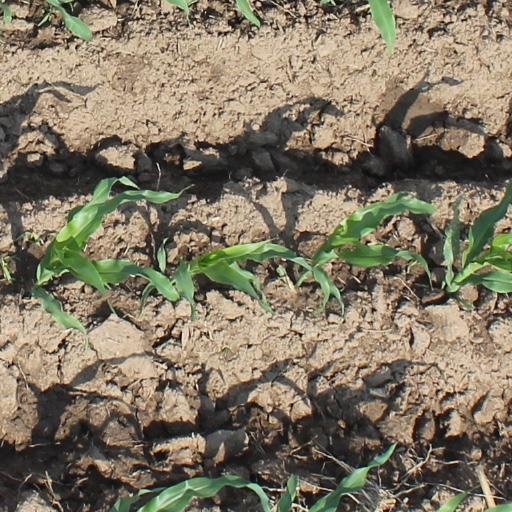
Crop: maize; corn